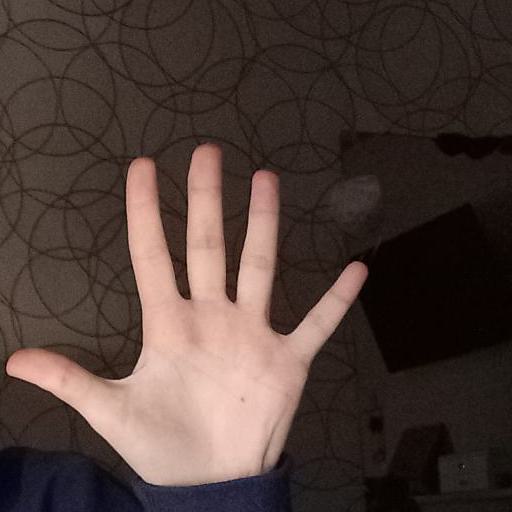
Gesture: palm